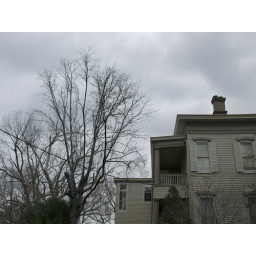
gray sky by the river